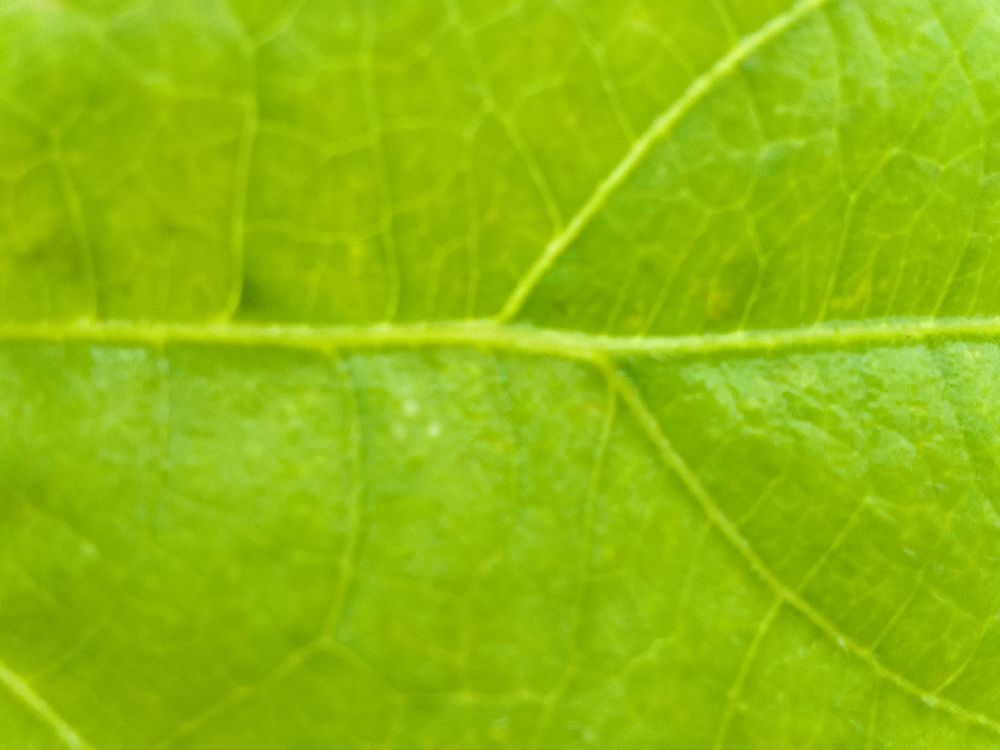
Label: healthy